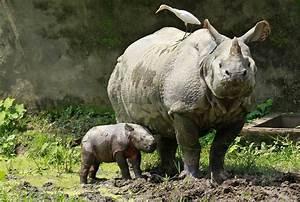
elephant